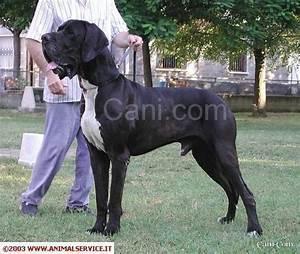
dog